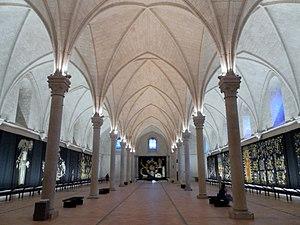
Angers, ancien hôpital Saint-Jean, grande salle des malades, tapisserie du Chant du monde
L'architecture gothique est un style architectural d'origine française qui s'est développé à partir de la seconde partie du Moyen Âge en Europe occidentale. Elle apparaît en Île-de-France et en Haute-Picardie au XIIᵉ siècle. Elle se diffuse rapidement au nord puis au sud de la Loire et en Europe jusqu'au milieu du XVIᵉ siècle et même jusqu'au XVIIᵉ siècle dans certains pays. L'esthétique gothique et ses techniques se perpétuent dans l'architecture française au-delà du XVIᵉ siècle, en pleine période classique, dans certains détails et modes de constructions. Enfin, un véritable renouveau apparaît avec la vague de l'historicisme du XIXᵉ siècle jusqu'au début du XXᵉ siècle. Le style a alors été qualifié de néo-gothique.
Le musée Jean-Lurçat et de la tapisserie contemporaine est un musée de la ville d'Angers.
Chant du monde est un ensemble de dix panneaux de tapisseries créées par Jean Lurçat. Commencé en 1957, c'est le plus grand ensemble contemporain de tapisseries.
Le gothique angevin, ou gothique Plantagenêt, ou encore gothique de l'Ouest, est une variante de l’architecture gothique classique.